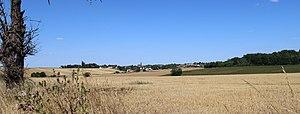
Panorama du village
Crisolles est une commune française située dans le département de l'Oise en région Hauts-de-France.